Sergei Kovalev

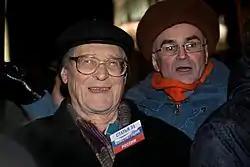
Kovalev at the Strategy-31 rally in defense of Article 31 (Freedom of assembly) of the Constitution of Russia. Moscow, 31 January 2010

After the dissolution of the Soviet Union, Kovalyov turned to official politics. In January 1991, he coauthored the Declaration of Human and Civil Rights in Russia and was a major contributor to Article 2 ("Rights and Liberties of Man and Citizen") of the Constitution of the Russian Federation.